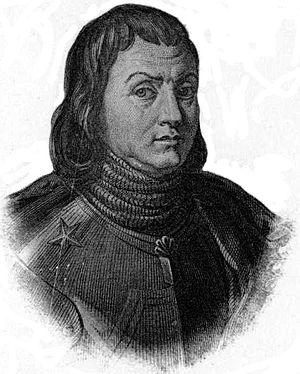
sujet: Jean II de Rieux licence: domaine public
Nozay est une commune de l'Ouest de la France, dans le département de la Loire-Atlantique, en région Pays de la Loire. Avant la Révolution, elle faisait partie de la Bretagne historique et de la circonscription ecclésiastique et civile dite archidiaconé de la Mée.
Cette page recense, par règne ou mandat politique, les personnalités élevées à la dignité de maréchal de France, grand office de la couronne de France, leur portrait et leurs armoiries.
Jean II, sire de Rieux et de Rochefort, baron d'Ancenis, chevalier breton, rendit de grands services au roi Charles VI qui le nomma maréchal de France par lettres patentes du 19 décembre 1397. Fils de Jean Iᵉʳ de Rieux et d'Isabeau de Clisson, morte en 1343.